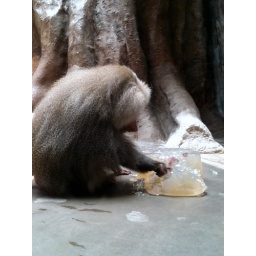
A male hamadryas baboon goes for the grapes suspended in his white jello treat.